History of Vienna

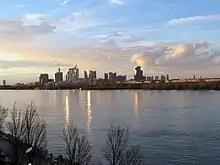
Vienna International Centre houses UN agencies, making Vienna after New York and Geneva the third most important seat

The end of the war was also the end of Austria-Hungary. On November 12, 1918, the Republic of "Deutsch-Österreich", or German-Austria, was proclaimed in front of the parliament. The population was concentrated in the capital, which was often called a hydrocephalus because of this; articles in the international press had doubts about the viability of Vienna as a major European metropolis after the dissolution of Austria-Hungary.